Indian Institute of Science Education and Research, Kolkata

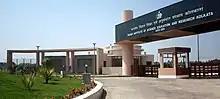
Entrance of IISER, Kolkata

Indian Institute of Science Education and Research Kolkata (known as IISERK or IISER KOLKATA) is an public autonomous research institute in science and education field located in Mohanpur near the town of Kalyani in Nadia, West Bengal, India. It was established by the Ministry of Education, Government of India in 11 July 2006 and promoted to the status of an Institute of National Importance in 2012 vide the NIT Amendment Act. It is one of seven Indian Institutes of Science Education and Research, and was one of the first IISERs to be established along with IISER Pune. It is considered to be one of the leading institutes of India in terms of research output. In 2022, it was ranked fourth among the academic institutions in India by the Nature Index in 2022. The current director of IISER Kolkata is Prof Sunil Kumar Khare.